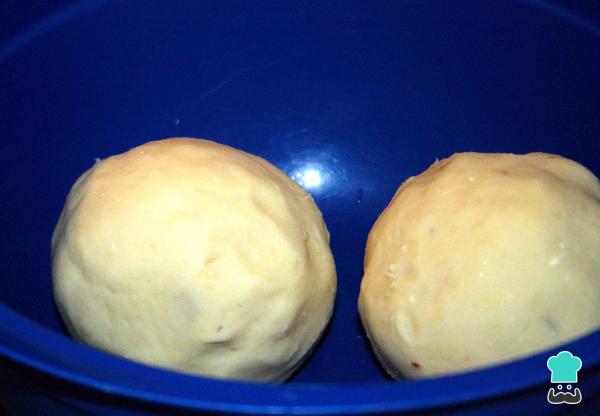
Amasa el puré hasta transformarlo en una masa homogénea y consistente. Debes disolver cualquier grumo. Crea tantas bolas como arepas de ocumo chino quieras. Esta receta rinde para 6 arepas sin harina, medianas. Moldea las arepas y forma una especie de disco grueso. El grosor depende de tu gusto.Truco: Si encuentras alguna parte dura de la verdura, que no se coció,retírala de la mezcla.